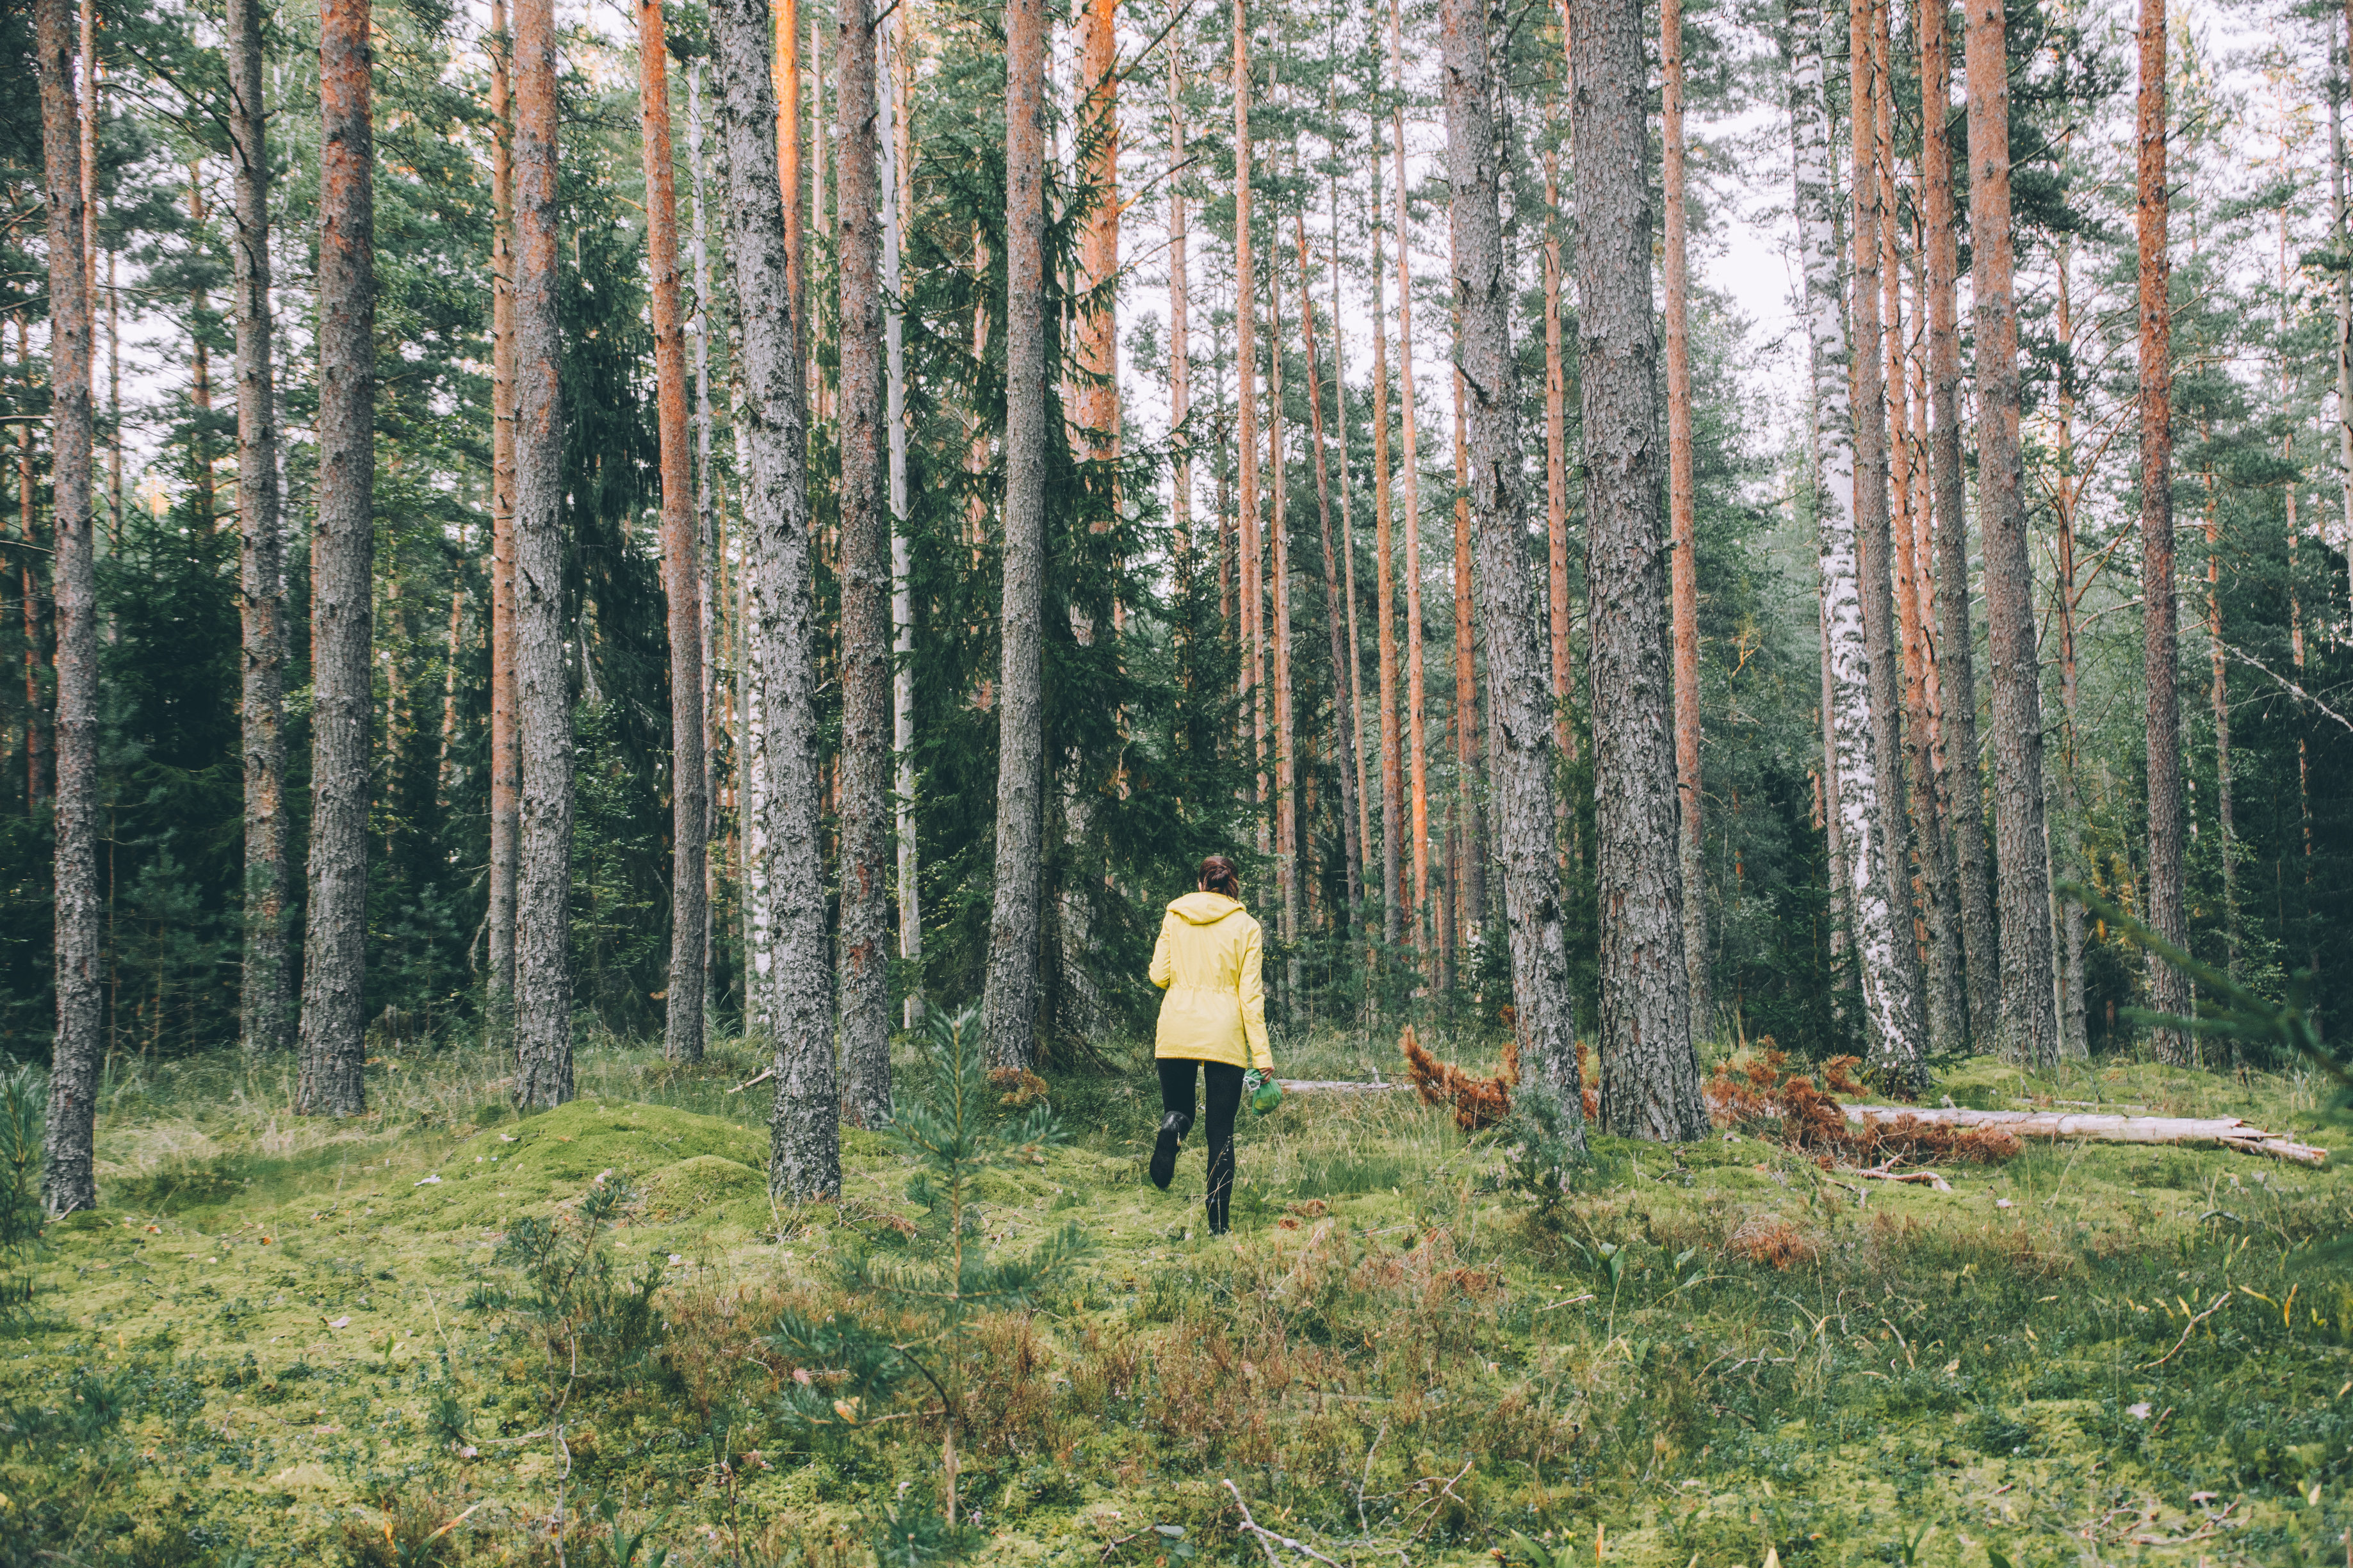
tree, forest, wilderness, person, plant, wood, woman, trail, meadow, birch, fir, spruce, deciduous, grove, woodland, habitat, larch, ecosystem, biome, old growth forest, natural environment, woody plant, temperate broadleaf and mixed forest, temperate coniferous forest, land plant